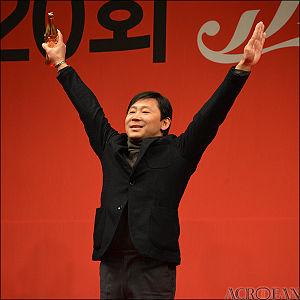
Lee Joo-hyung est un gymnaste sud-coréen.